Cobra (2012 film)

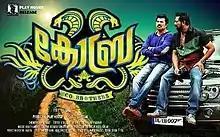
Theatrical release poster

Cobra is a 2012 Indian Malayalam-language action black comedy film written and directed by Lal, starring Mammootty and himself in the lead roles. The songs were composed by Alex Paul, and background score by Deepak Dev.